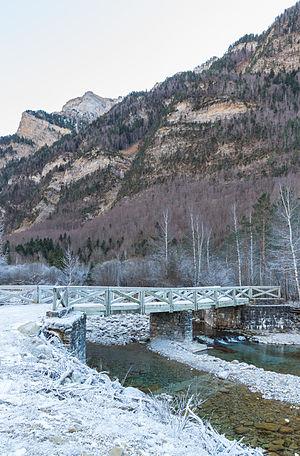
Le parc national d'Ordesa et du Mont-Perdu est un parc naturel situé dans la partie pyrénéenne de la province de Huesca, communauté autonome d'Aragon, en Espagne. Le parc et sa zone périphérique s'étendent sur les communes de Torla, Broto, Fanlo, Tella-Sin, Puértolas et Bielsa.